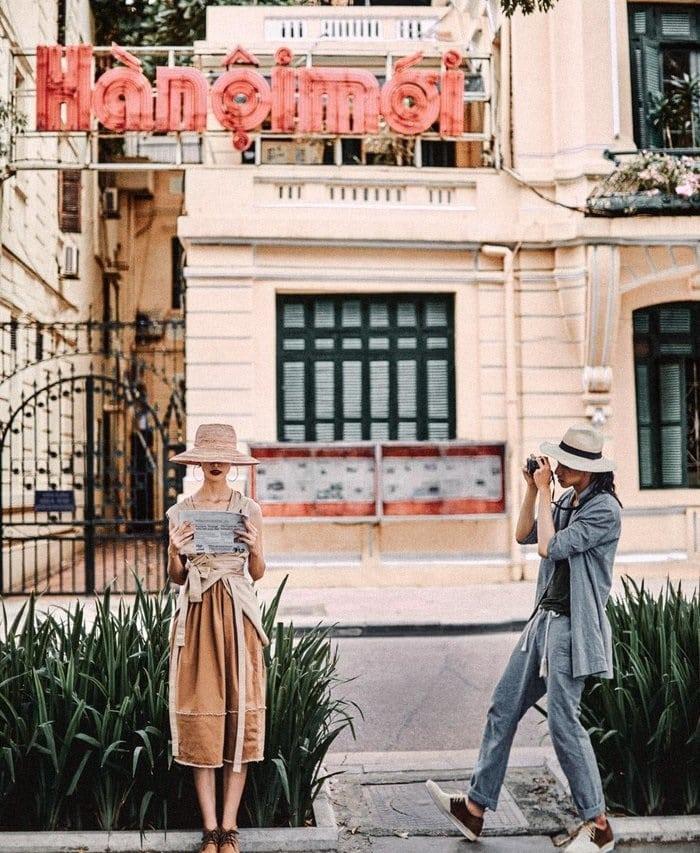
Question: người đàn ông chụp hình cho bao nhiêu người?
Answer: một người